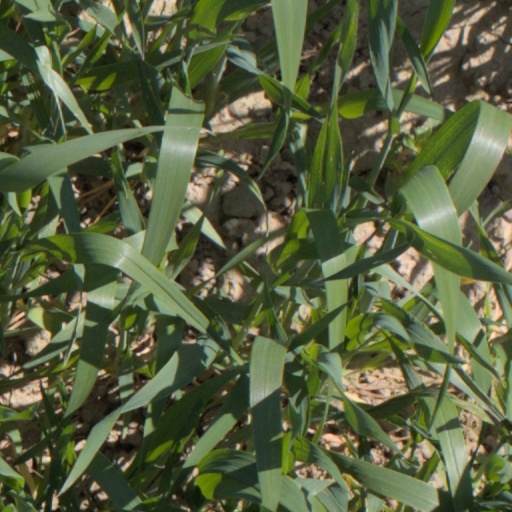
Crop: wheat